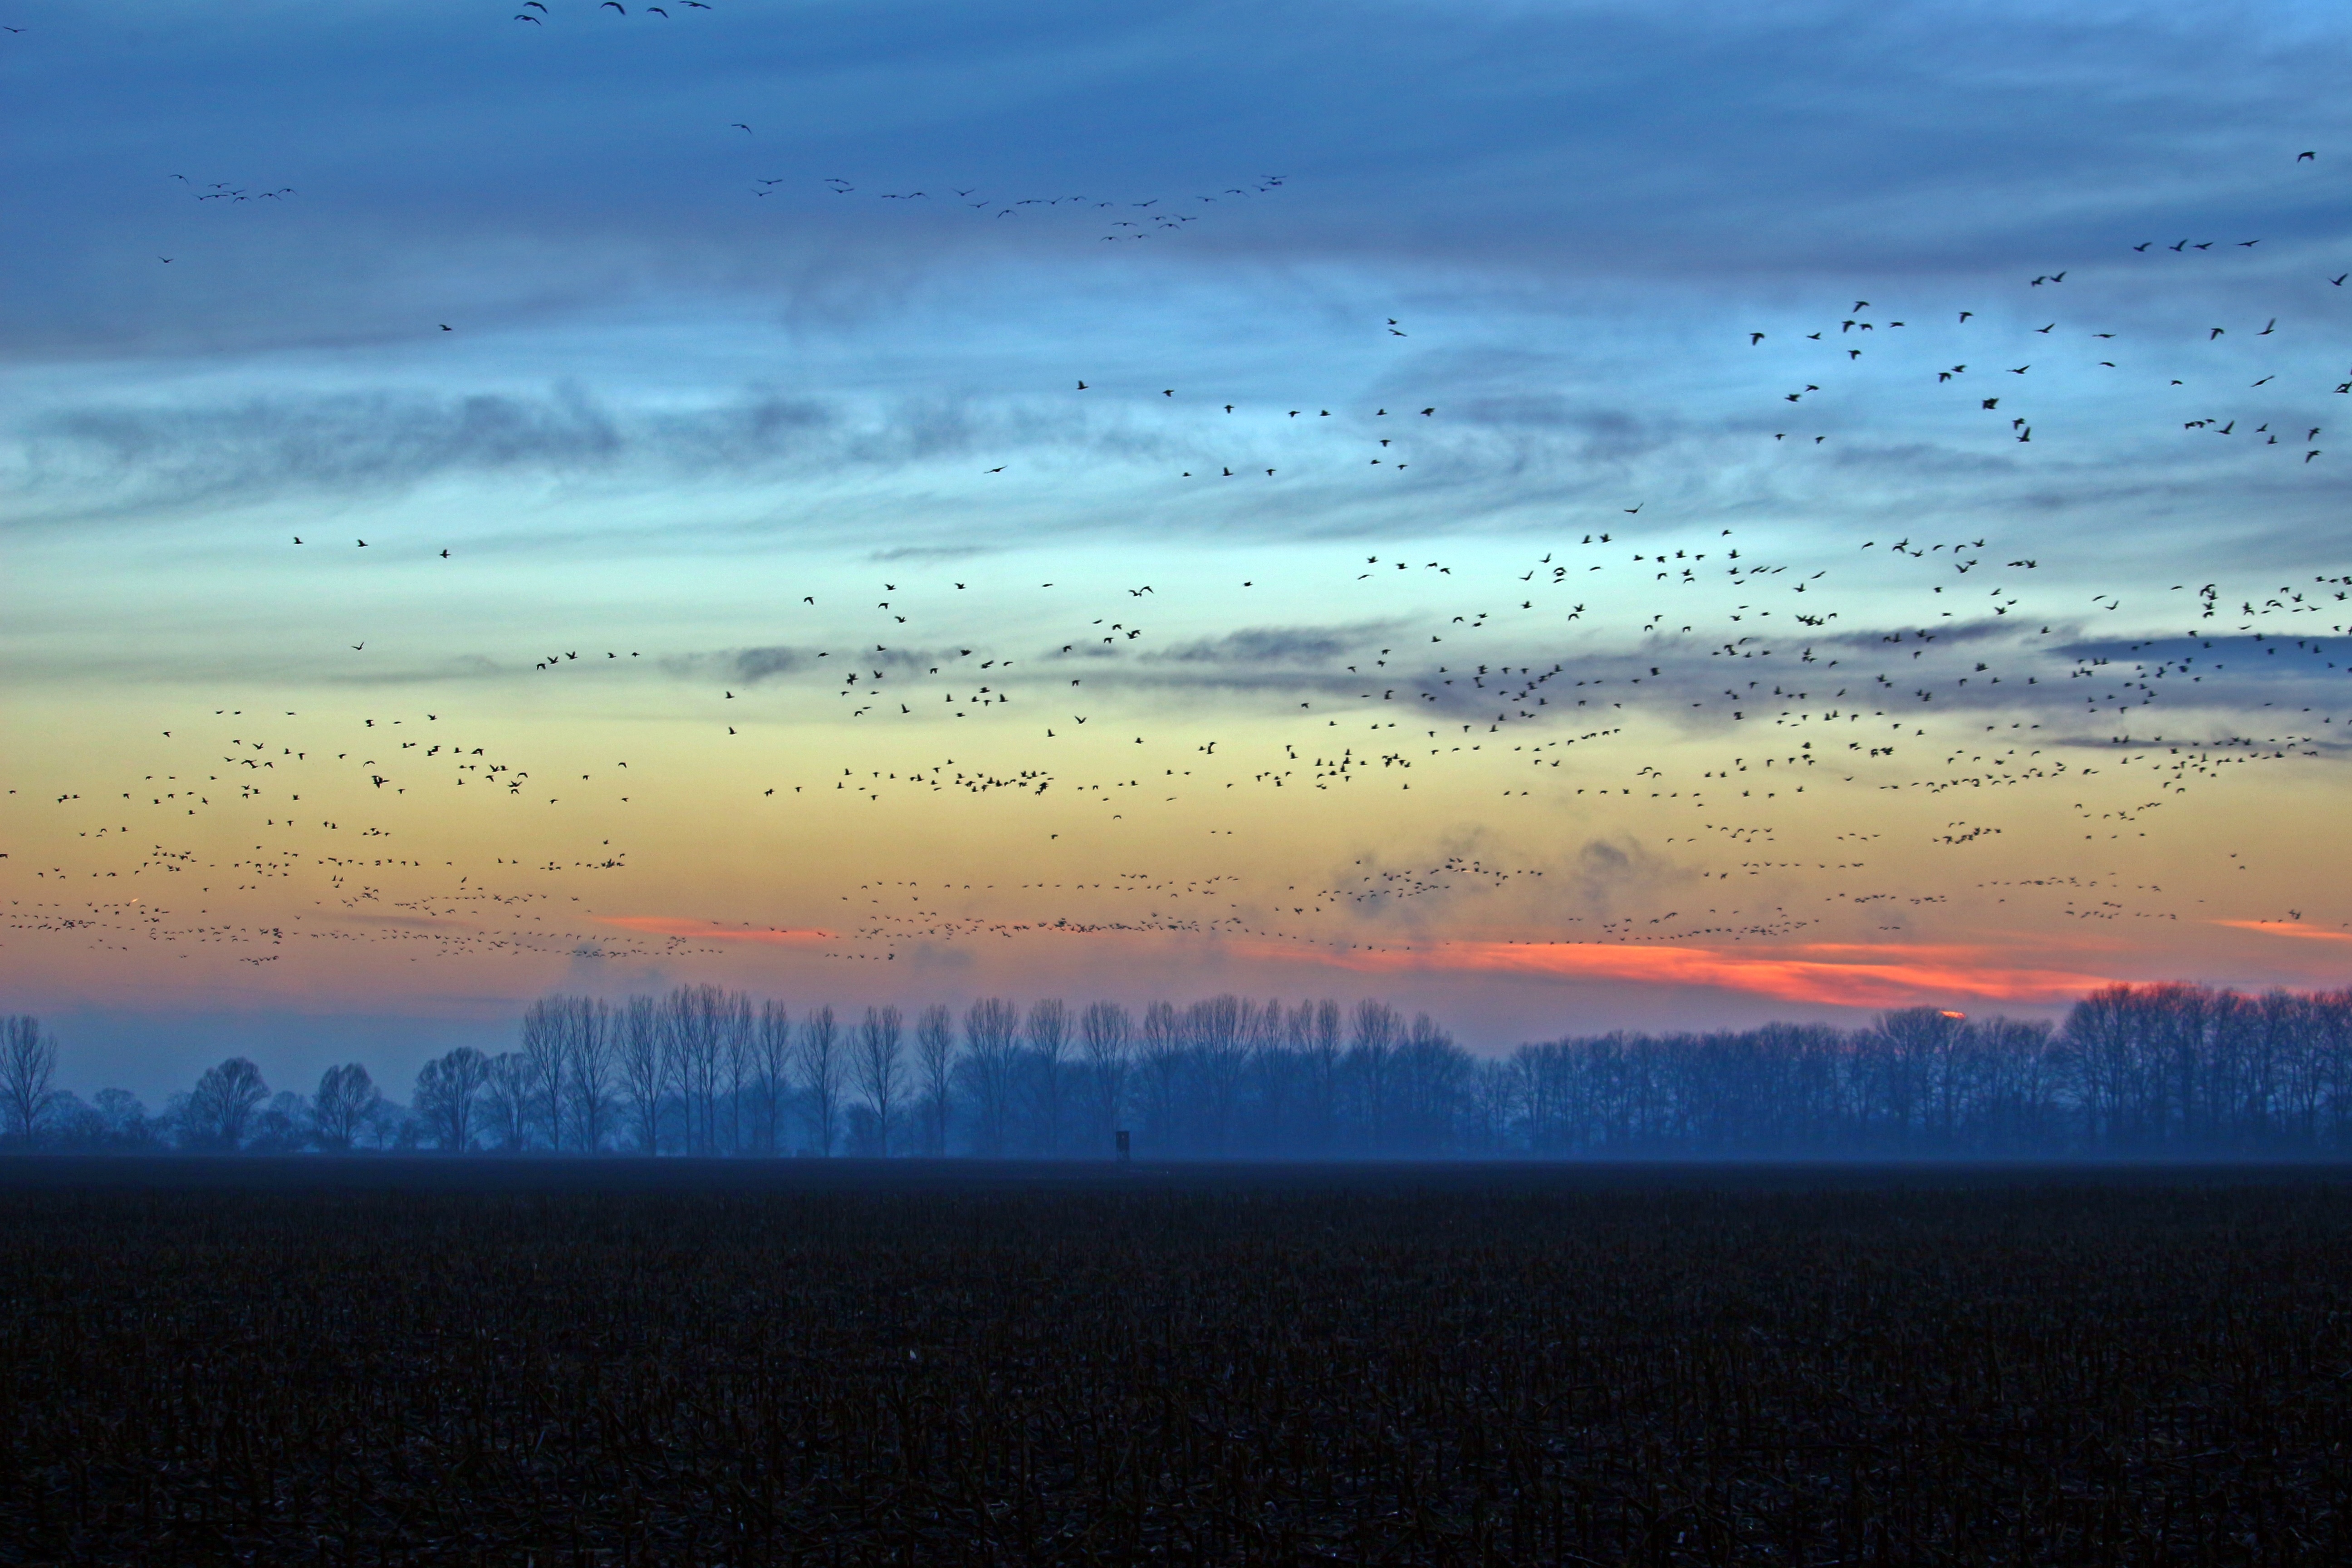
landscape, sea, nature, horizon, marsh, cloud, sky, sunrise, sunset, mist, field, prairie, sunlight, morning, hill, dawn, atmosphere, dusk, evening, reflection, plain, grassland, geese, wetland, plateau, ecosystem, tundra, afterglow, evening sky, steppe, arable, wild geese, migratory birds, atmospheric phenomenon, atmosphere of earth